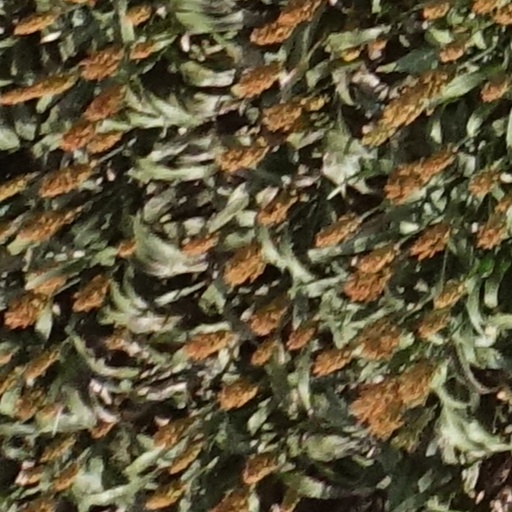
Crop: sorghum